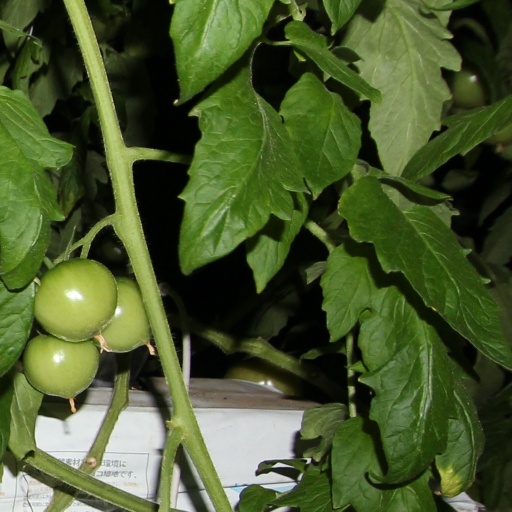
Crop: tomato